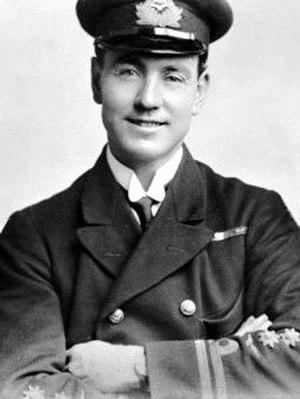
Roderick S. Dallas né le 30 juillet 1891 à Mont Stanley dans le Queensland et décédé le 1ᵉʳ juin 1918 à Liévin, est un as de l'aviation militaire australienne durant la première guerre mondiale. Il a le second nombre plus grand de victoires aériennes gagnées par un Australien, après Robert Little, mais il y a une dispute considérable à propos du nombre total exact des victoires de Dallas.